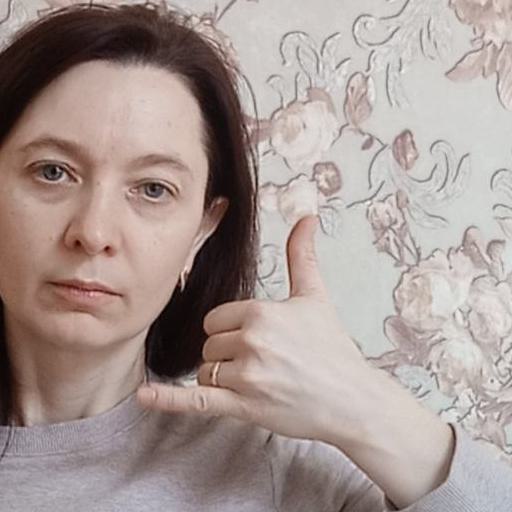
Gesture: call